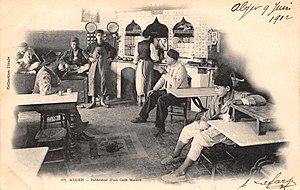
Carte postale ancienne
Annie Rey-Goldzeiguer, née le 12 décembre 1925 à Tunis et morte le 17 avril 2019 à Massiac, est une historienne, spécialiste de l'Algérie coloniale. Elle a soutenu une thèse sur les initiatives du Second Empire en Algérie et l'évolution des sociétés traditionnelles sous la colonisation : Le Royaume arabe. La politique algérienne de Napoléon III en 1974.